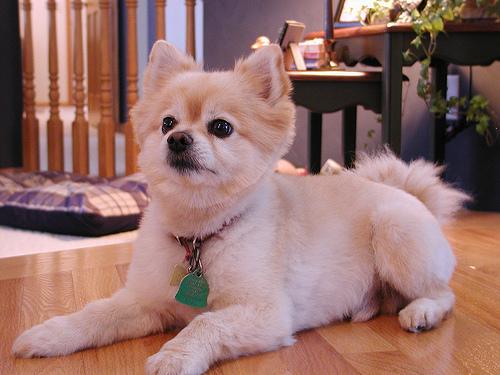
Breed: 1936-n000005-Pomeranian